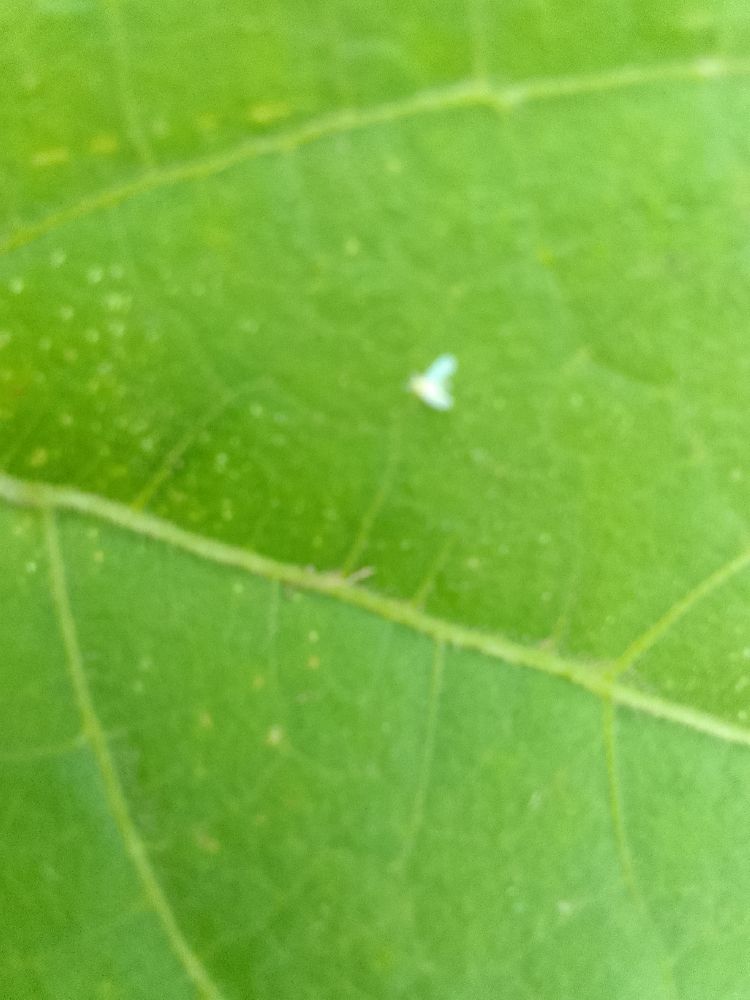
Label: healthy